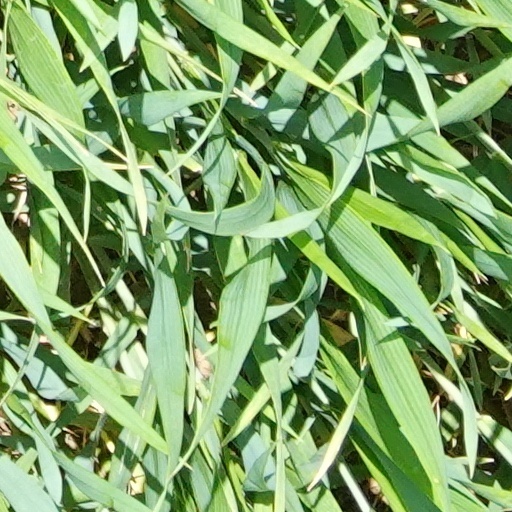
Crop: wheat